Sergio Doplicher

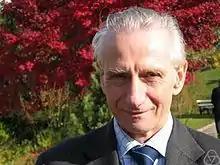
Sergio Doplicher in 2005

Sergio Doplicher (born 30 December 1940) is an Italian mathematical physicist, who mainly dealt with the mathematical foundations of quantum field theory and quantum gravity.